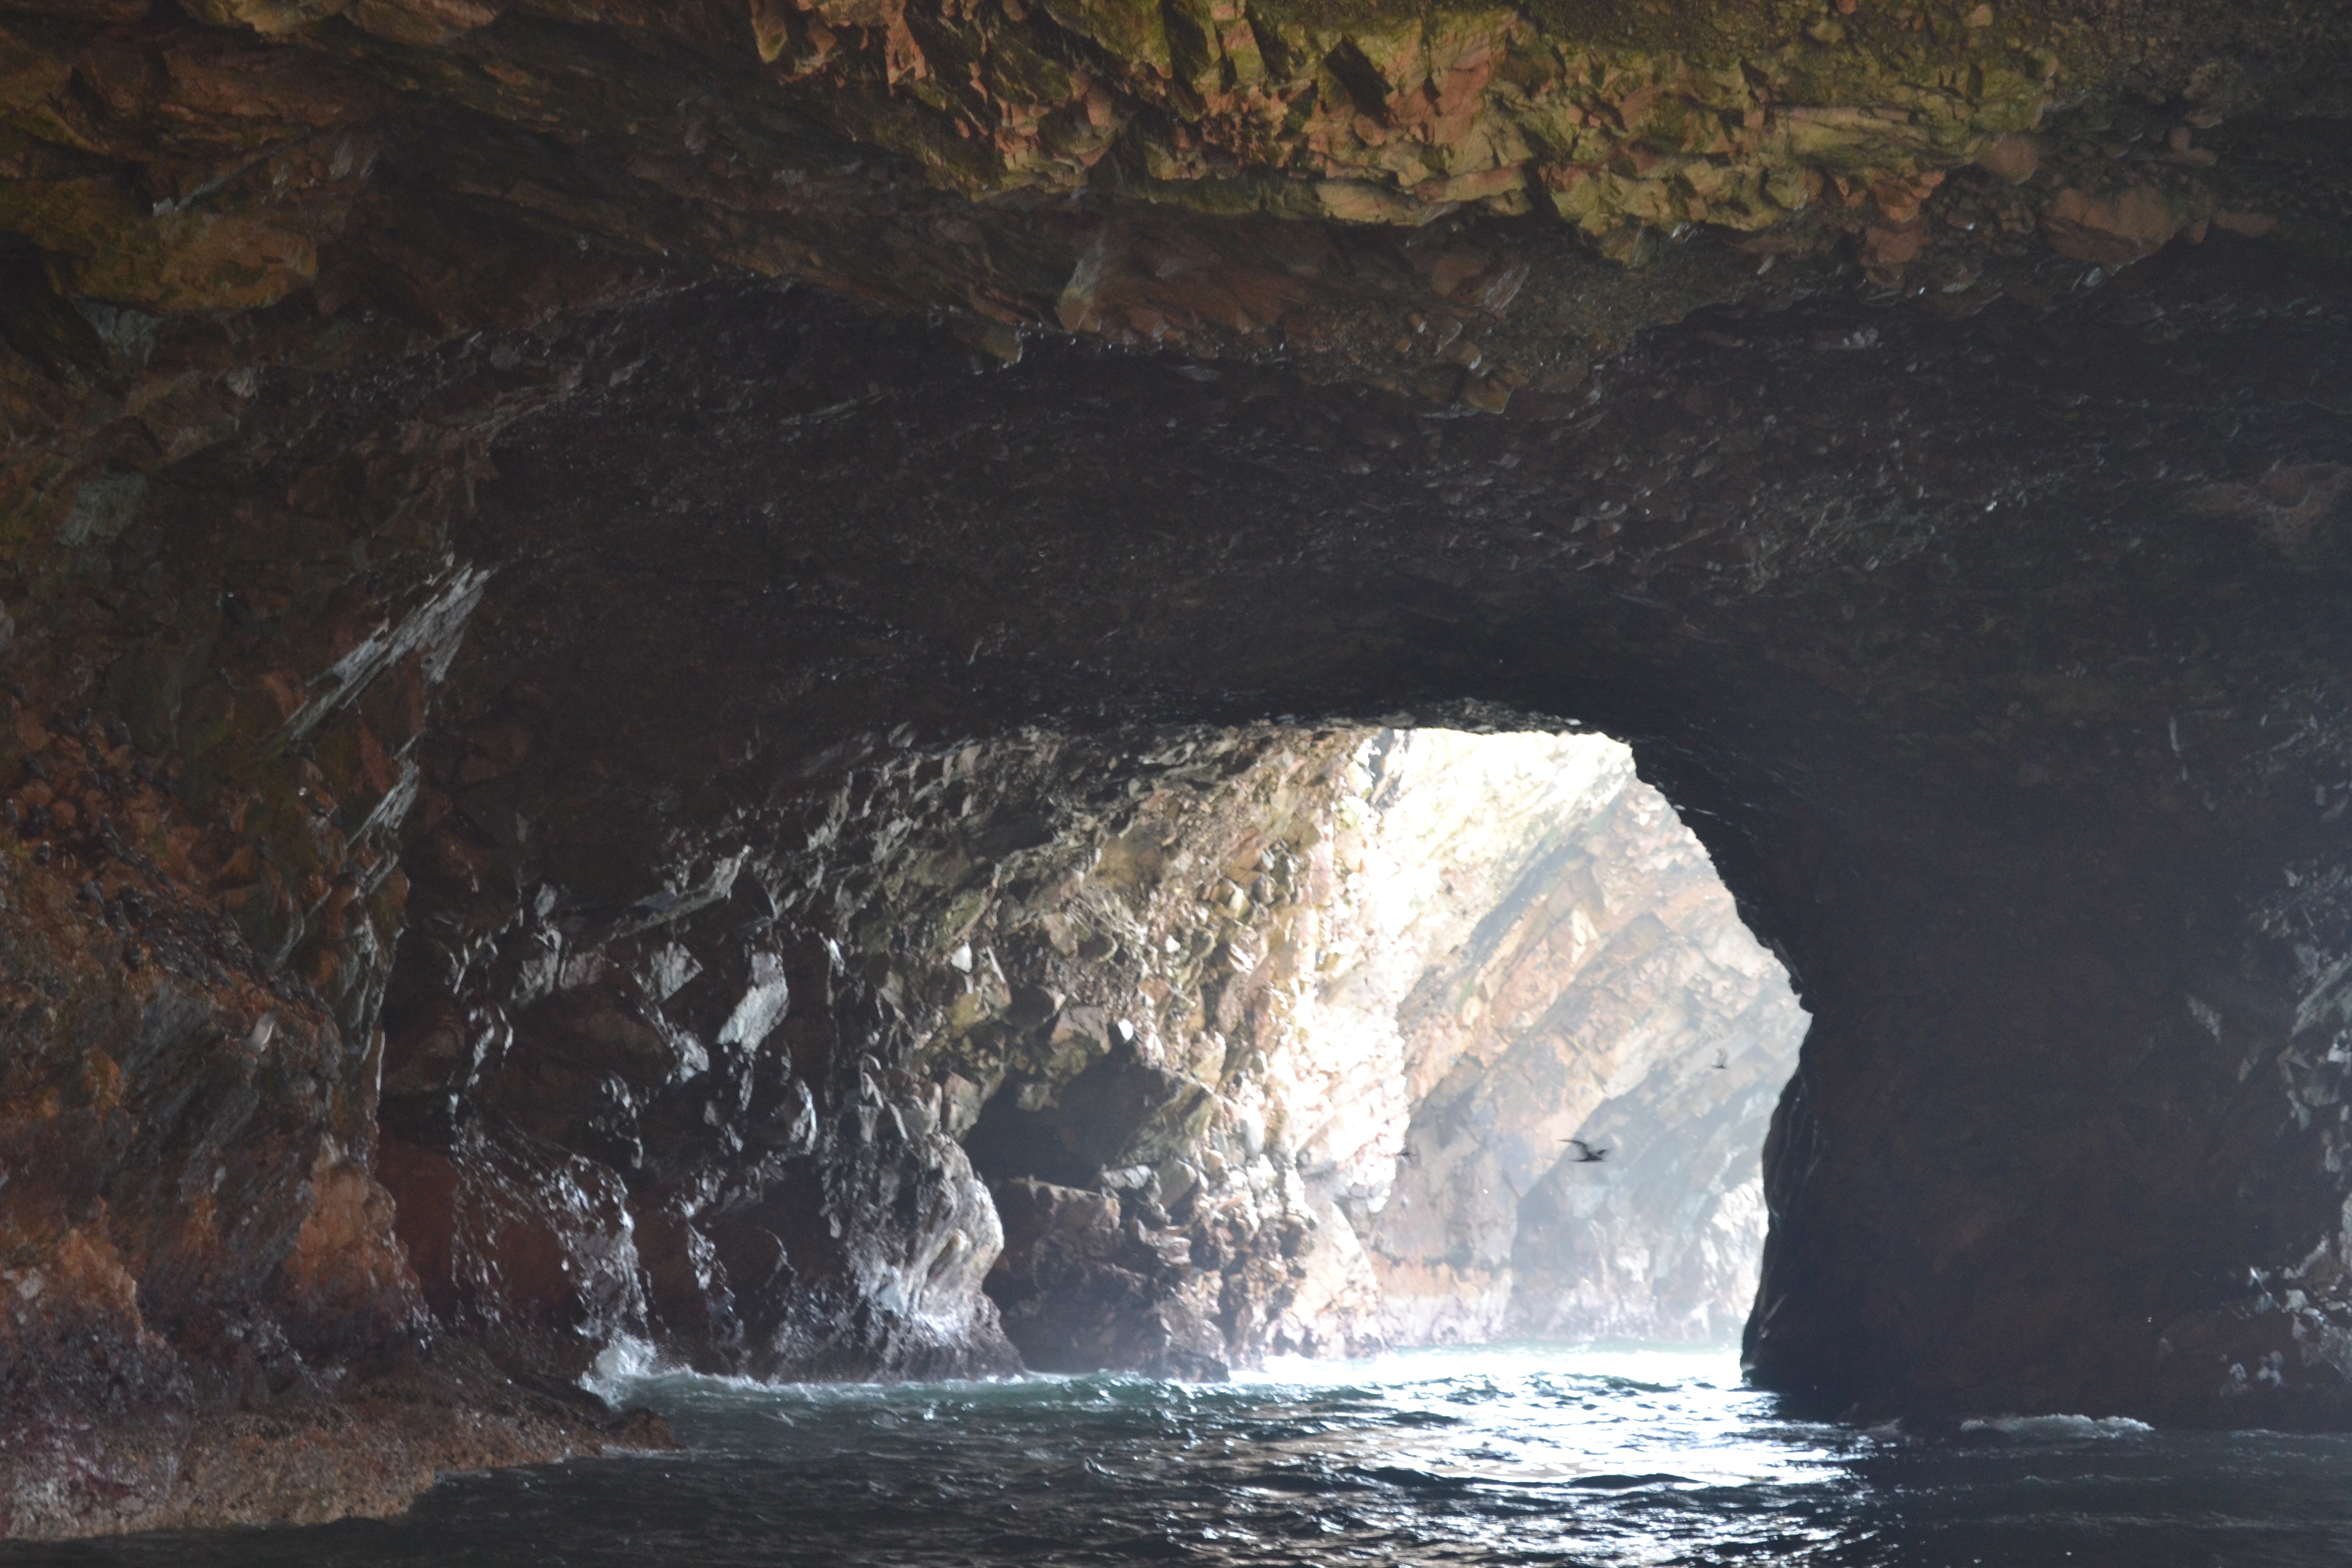
coast, rock, stone, tunnel, formation, cliff, cave, terrain, geology, landform, sea cave, geographical feature, pit cave